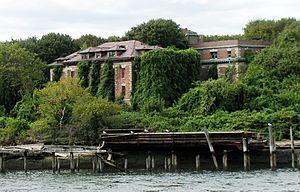
Un superinfecteur ou une superinfectrice, ou encore un superpropagateur ou une superpropagatrice, désigne un individu particulièrement contagieux dans le contexte d'une épidémie. L'étude des superinfecteurs relève notamment de l'épidémiologie qui distingue de multiples facteurs : baisse de l'immunité collective, survenue d'infections nosocomiales, augmentation de la virulence ou de la charge virale, durée d'apparition des symptômes, erreurs de diagnostic, dynamique des flux d'air, déficit immunitaire et co-infection avec un autre pathogène.